Rutland Barrington

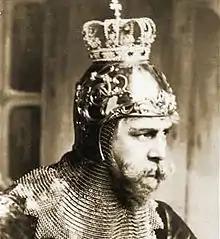
Playing Hildebrand in "Princess Ida", 1884

The next role that Barrington created was Archibald Grosvenor in "Patience" (1881). Casting the large Barrington as the "perfect" and "infallible" incarnation of manly beauty mirrored a joke in Gilbert's earlier "A Sensation Novel", in which he cast the large, ungainly Corney Grain, in a similar role. This was followed by the role of Earl Mountararat in "Iolanthe" (1882; he also appeared in Margate, Kent in an 1882 Christmas pantomime of "Robin Hood" written by George Thorne), and King Hildebrand in "Princess Ida" (1884). This role was Barrington's least favourite of the series, and he attributed "Ida"'s relatively short run, at least in part, to the lack of prominence of this role in the opera. During the run of "Princess Ida", a comedy written by Barrington and called "Bartonmere Towers" was first presented at a matinee.